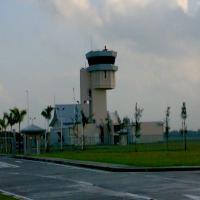
Weather: cloudy or overcast